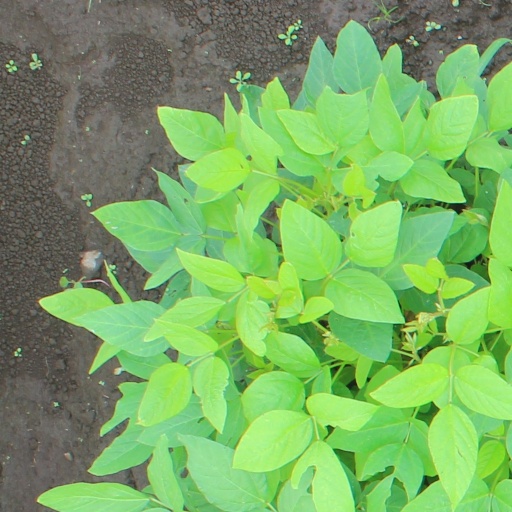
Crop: soybean